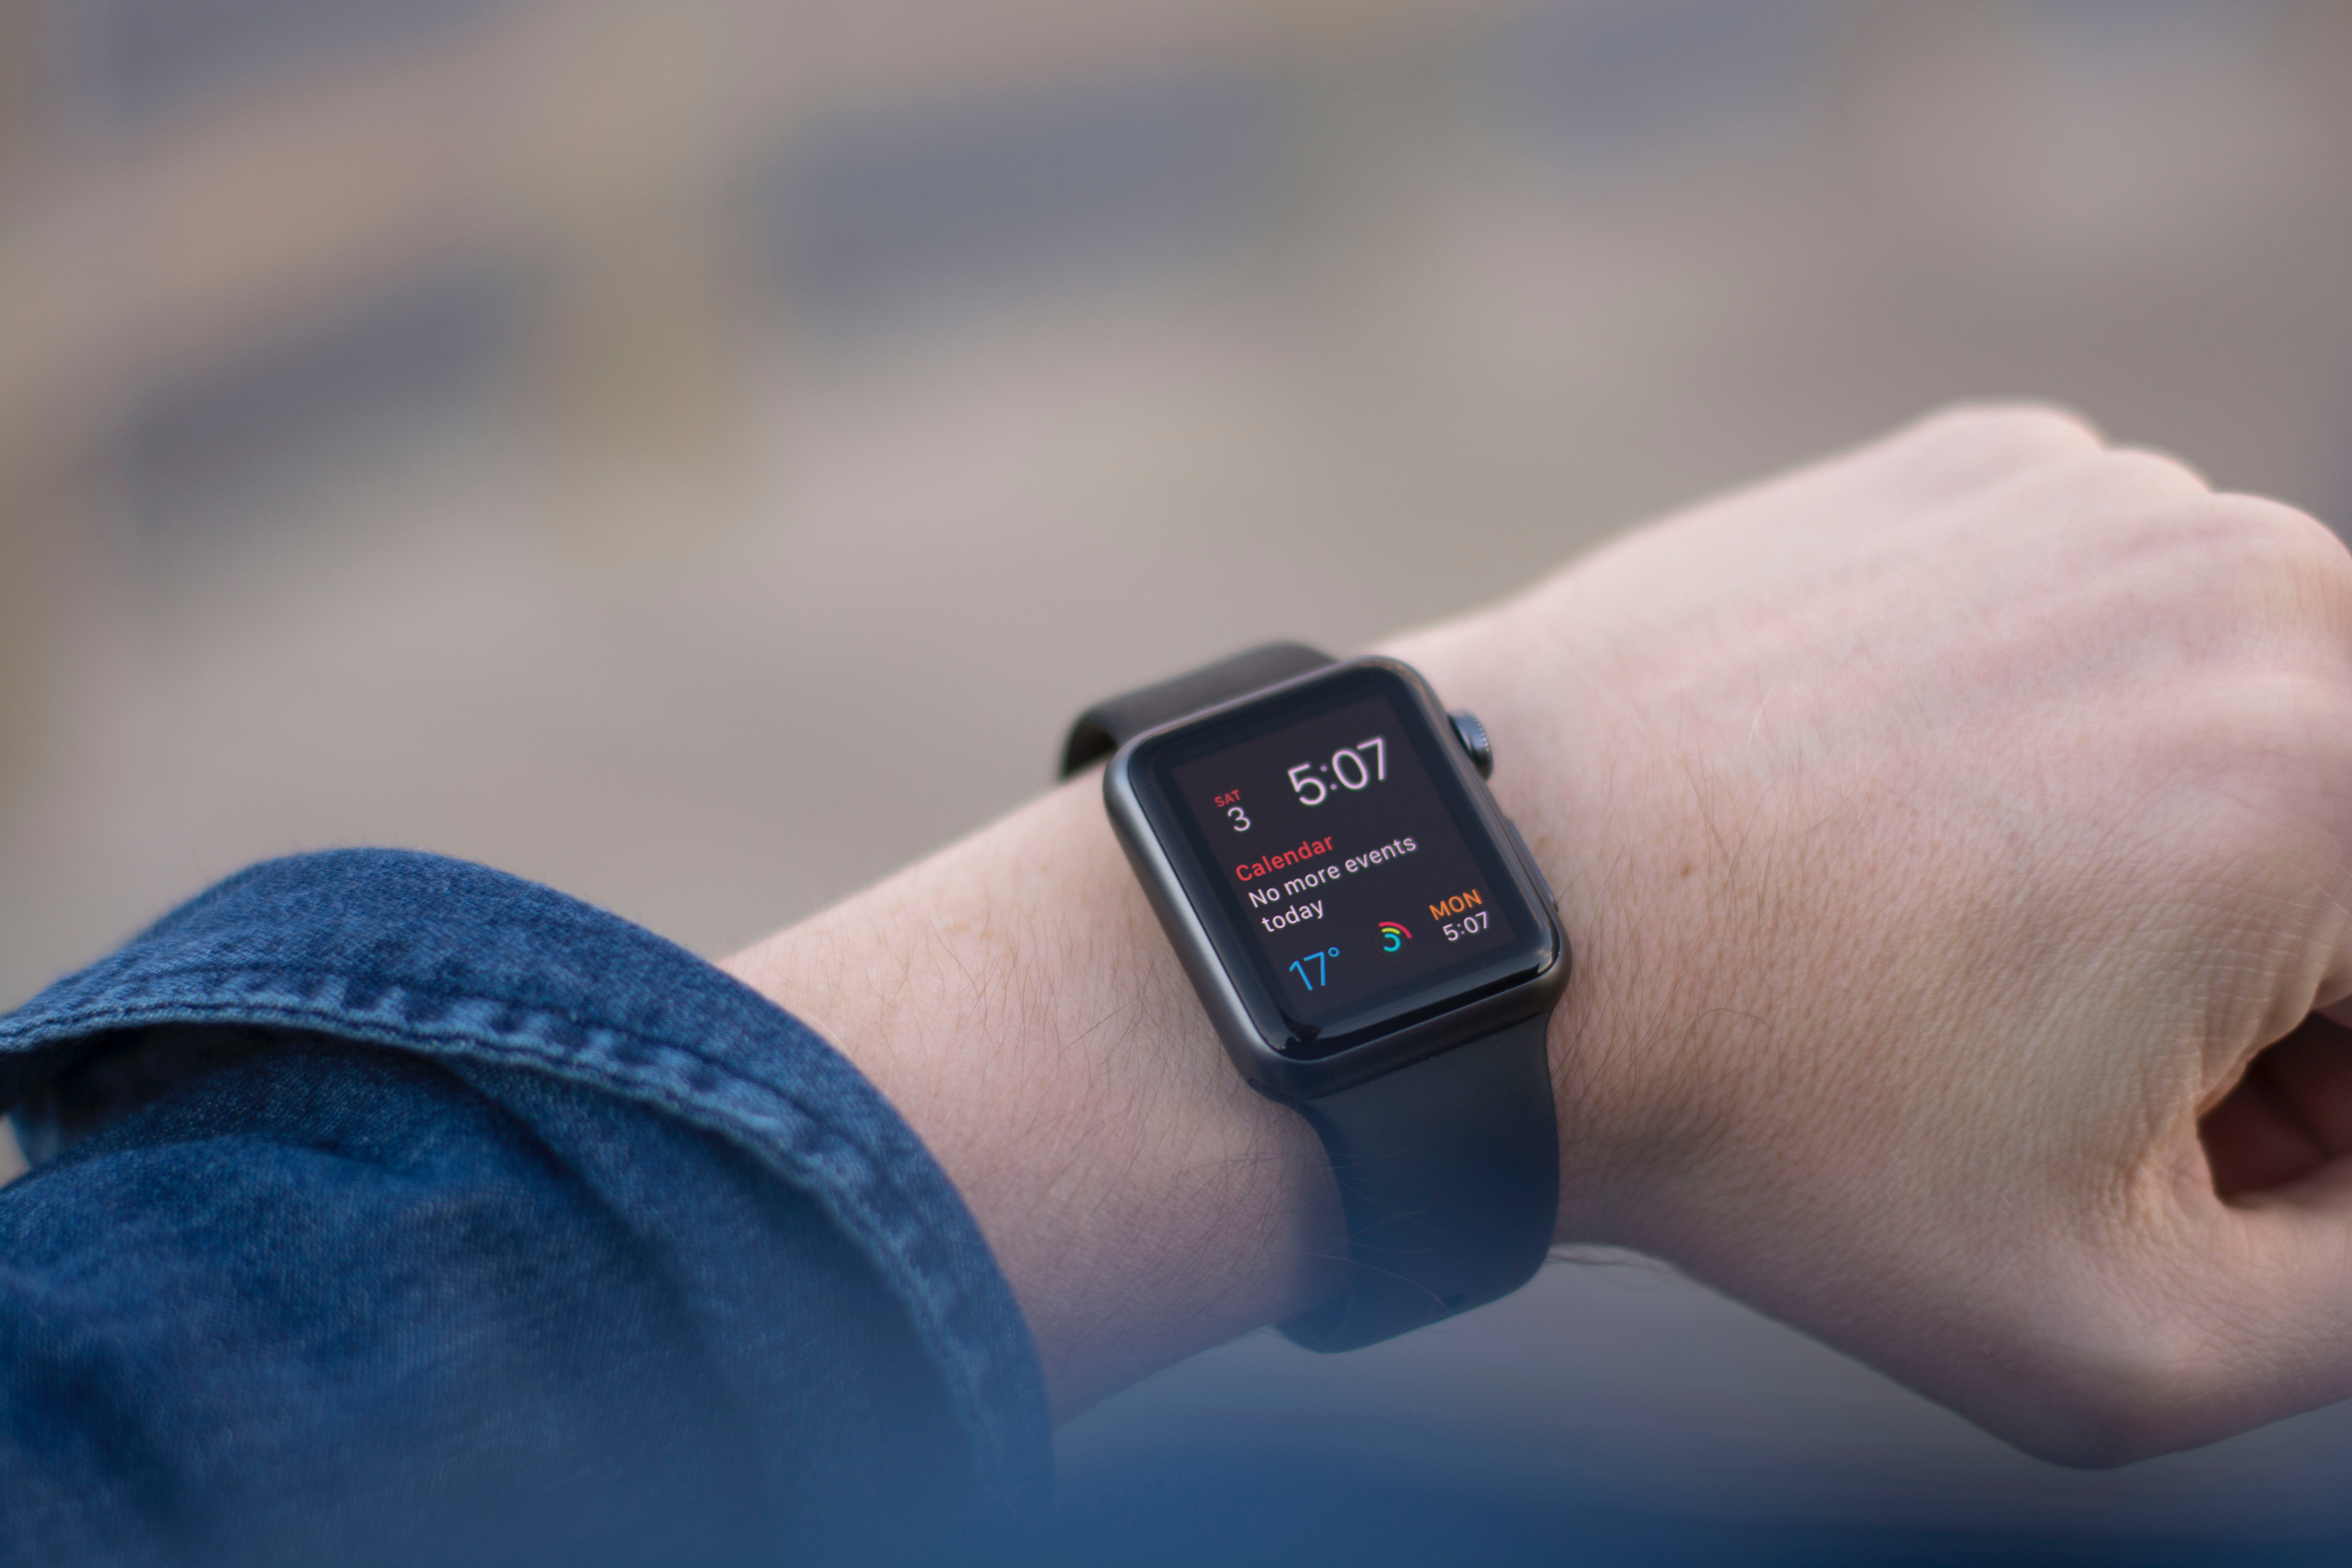
watch, hand, technology, photography, finger, gadget, mobile phone, product, wrist, product design, electronic device, cellular network